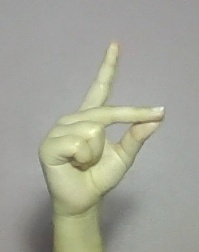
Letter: ta